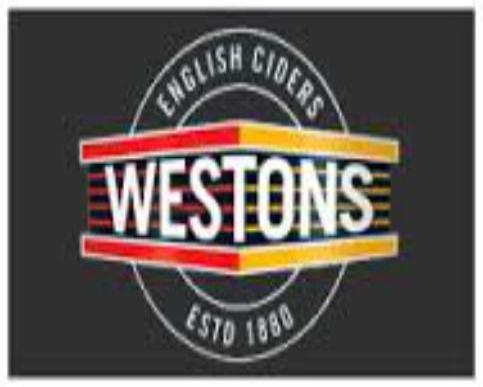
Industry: Food